Churnsike Lodge

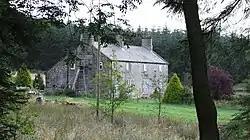
Churnsike Lodge

Churnsike Lodge is an early Victorian hunting lodge situated in the parish of Greystead, west Northumberland, England. Constructed in 1850 by the Charlton family, descendants of the noted Border Reivers family of the English Middle March, the lodge formed part of the extensive Hesleyside estate, located some 10 miles from Hesleyside Hall itself.